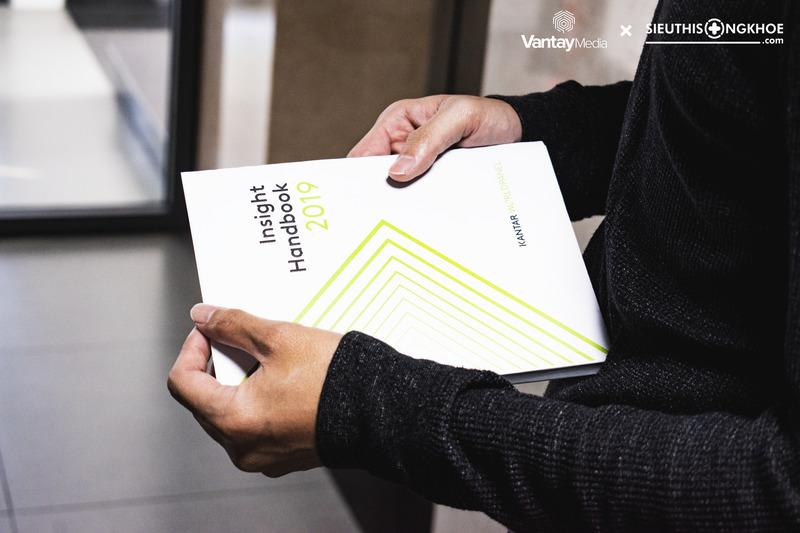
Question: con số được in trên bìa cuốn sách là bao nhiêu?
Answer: con số được in trên bìa cuốn sách là 2019